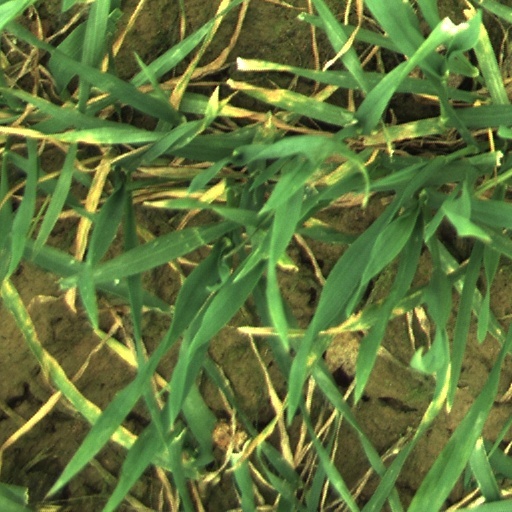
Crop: wheat